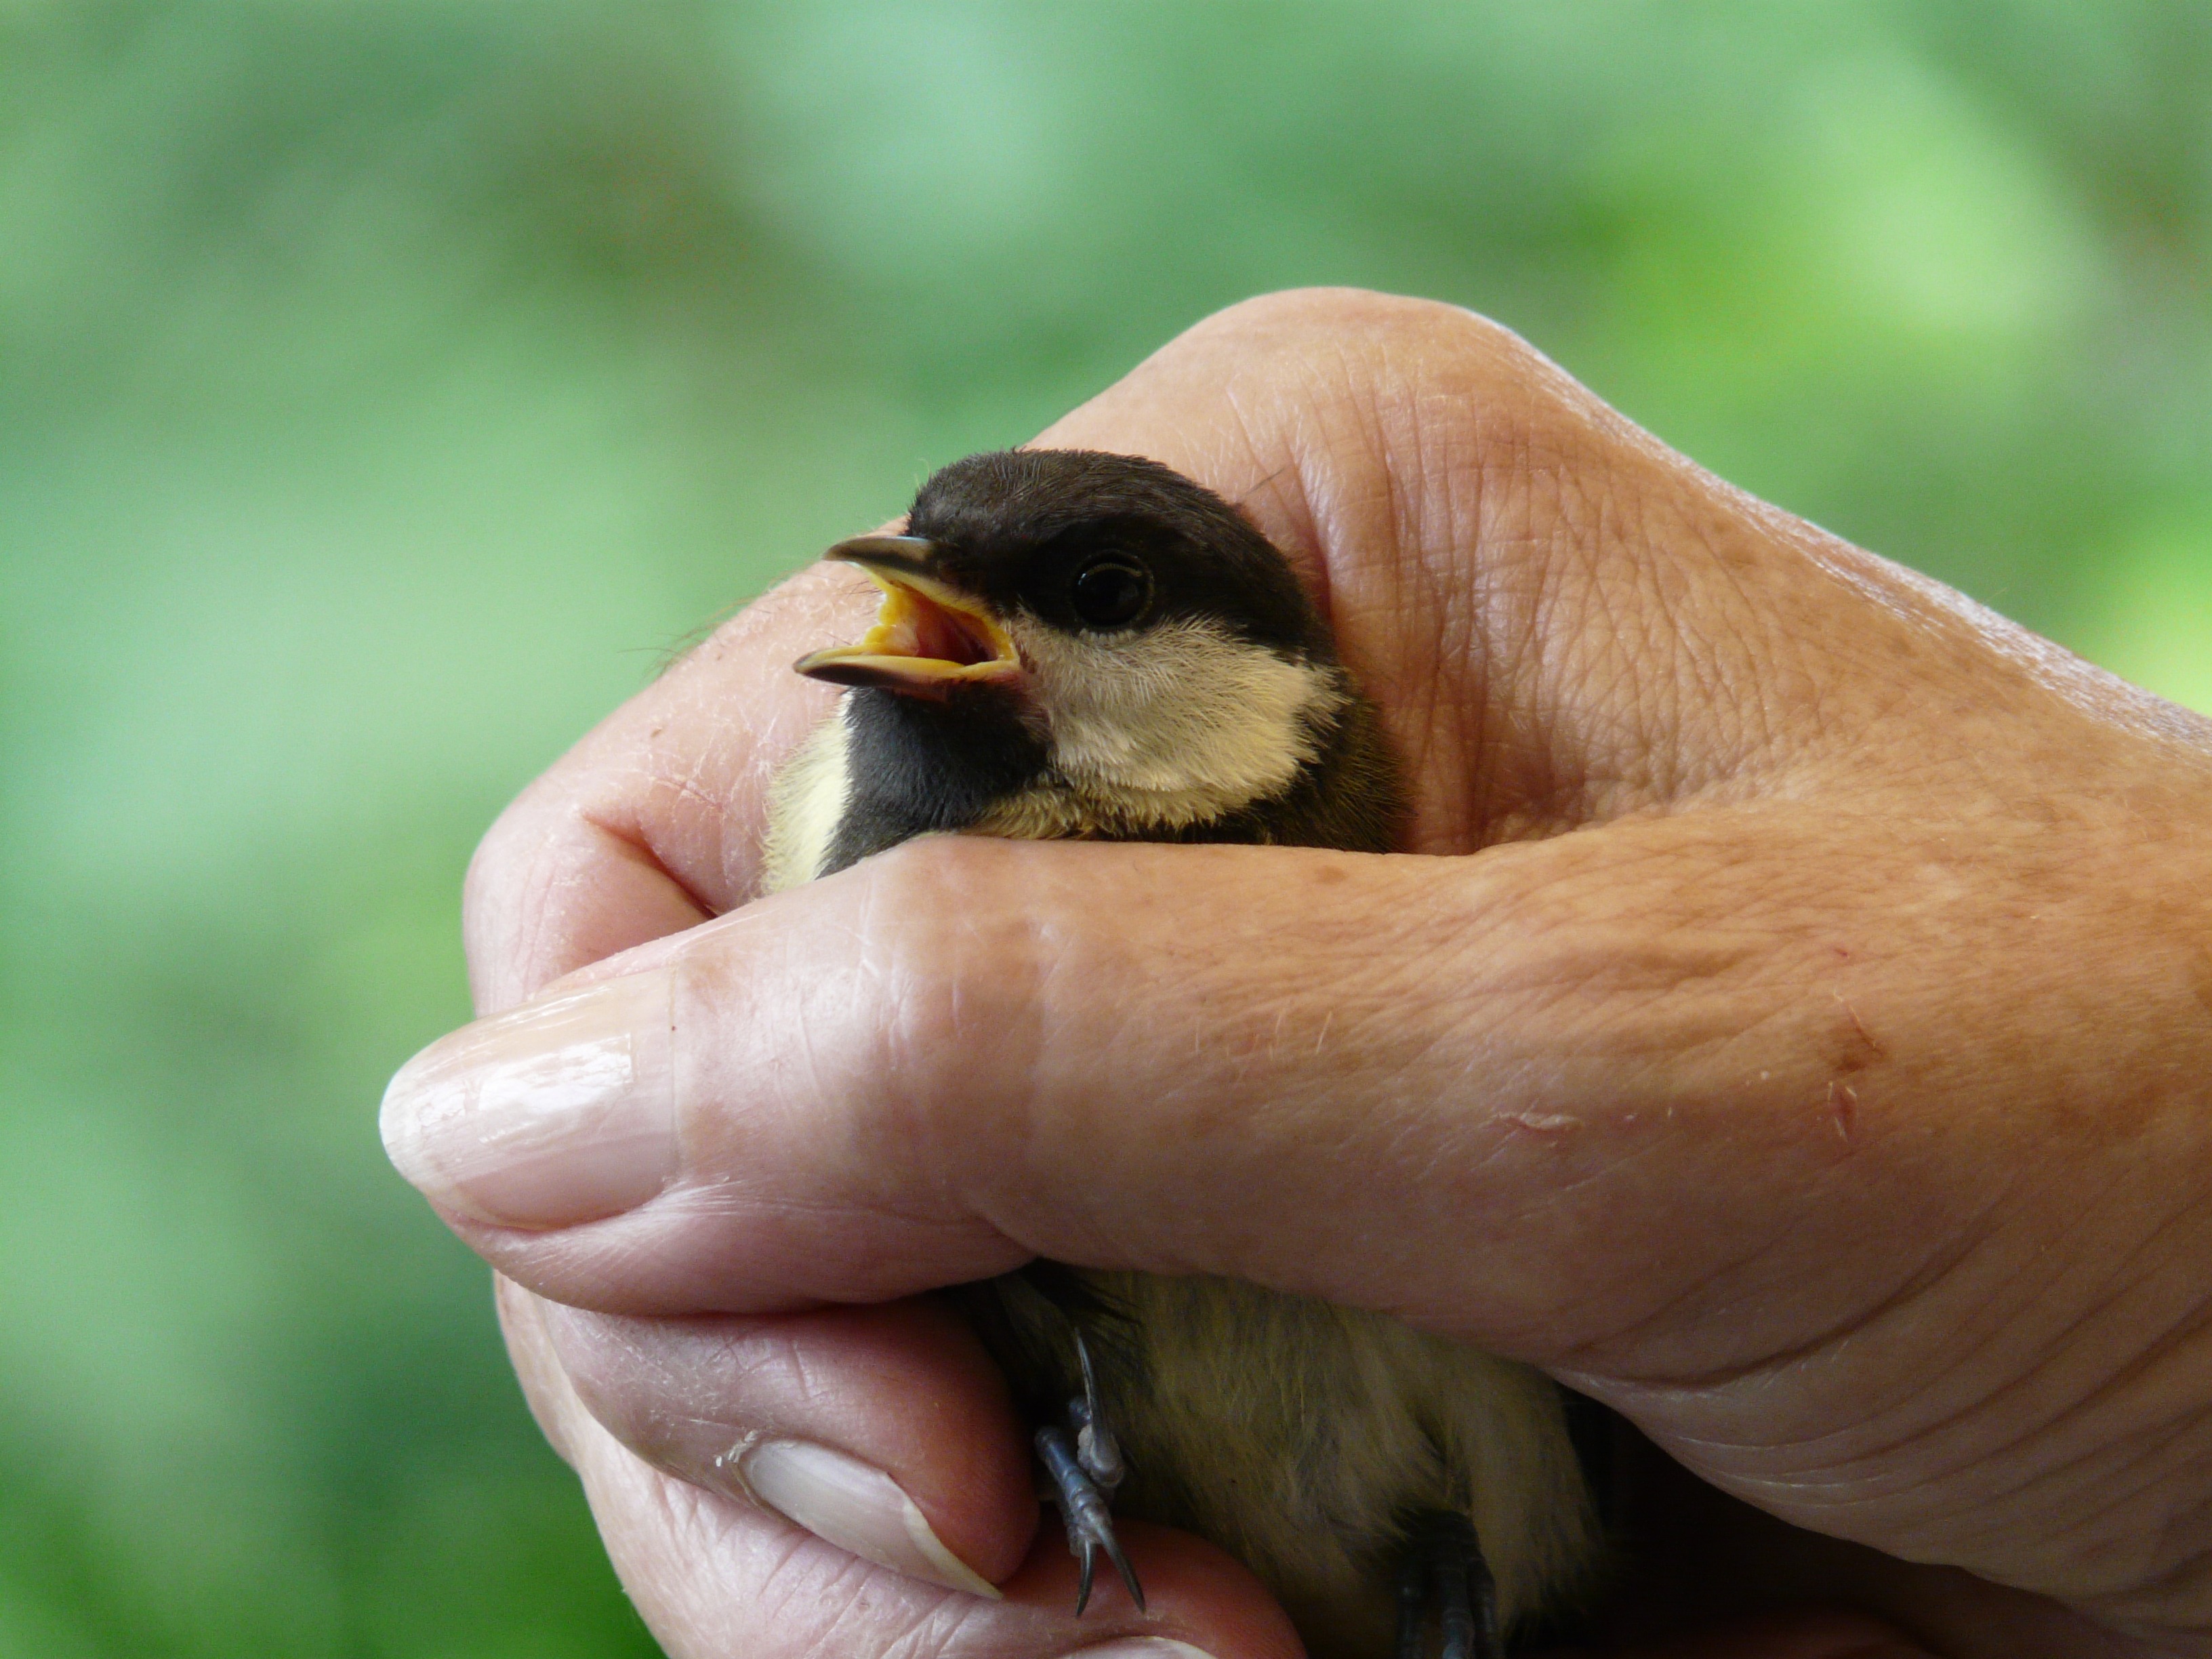
hand, bird, animal, wildlife, beak, fauna, close up, fear, breathe, vertebrate, sparrow, caught, keep, tit, surprised, detention, parus major, panic, perching bird, get air